Amigo and Friends

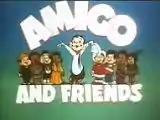
Title screen

Amigo and Friends (also known in Spanish as Cantinflas y Sus Amigos) is an educational children's animated television series that was based on the Mexican cartoon series "Cantinflashow" in 1979. The show, which concentrates on a wide range of subjects intended to educate children, follows Amigo, a little comical character from Mexico, who goes on time-travel-themed educational adventures through spacetime. He gets to visit Shakespeare, see the ancient pyramids, and even travels to other planets. The animated Amigo is based on the legendary character, Cantinflas played by the Mexican actor and comedian Mario Moreno Reyes.